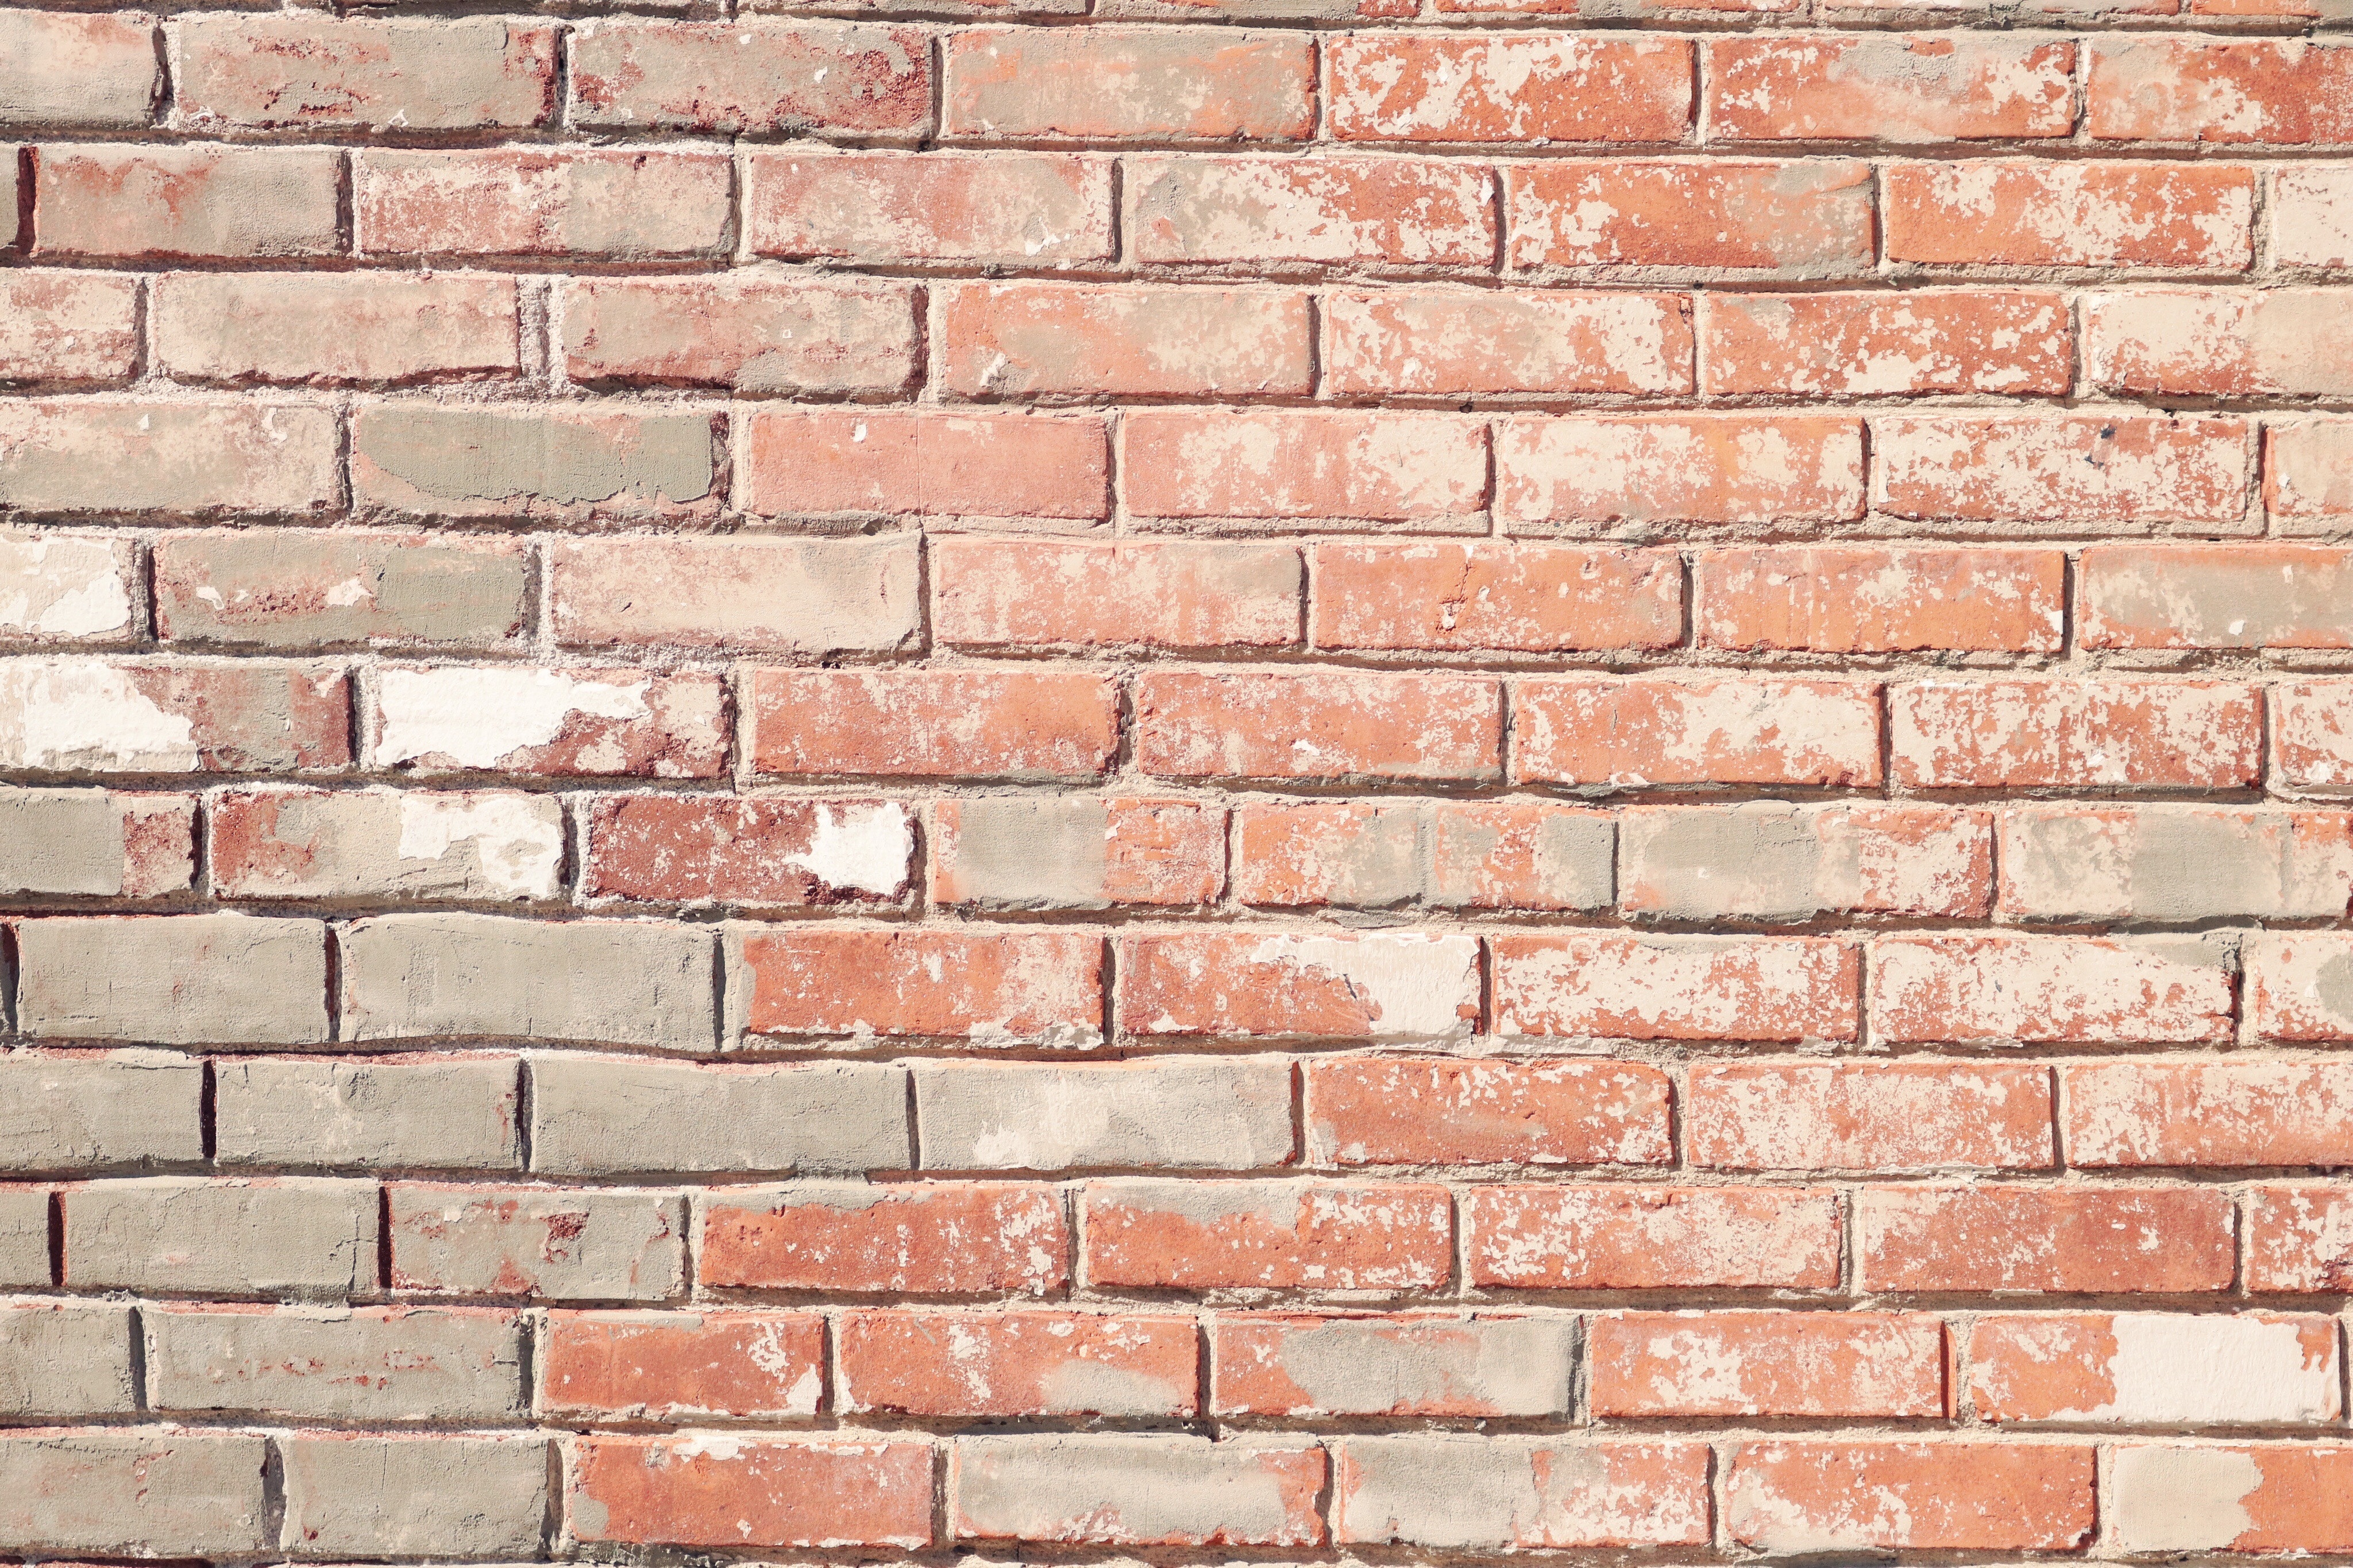
brickwork, brick, wall, bricklayer, stone wall, building material